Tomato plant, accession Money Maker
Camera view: vertical (180 deg); turntable rotation: 30 degrees
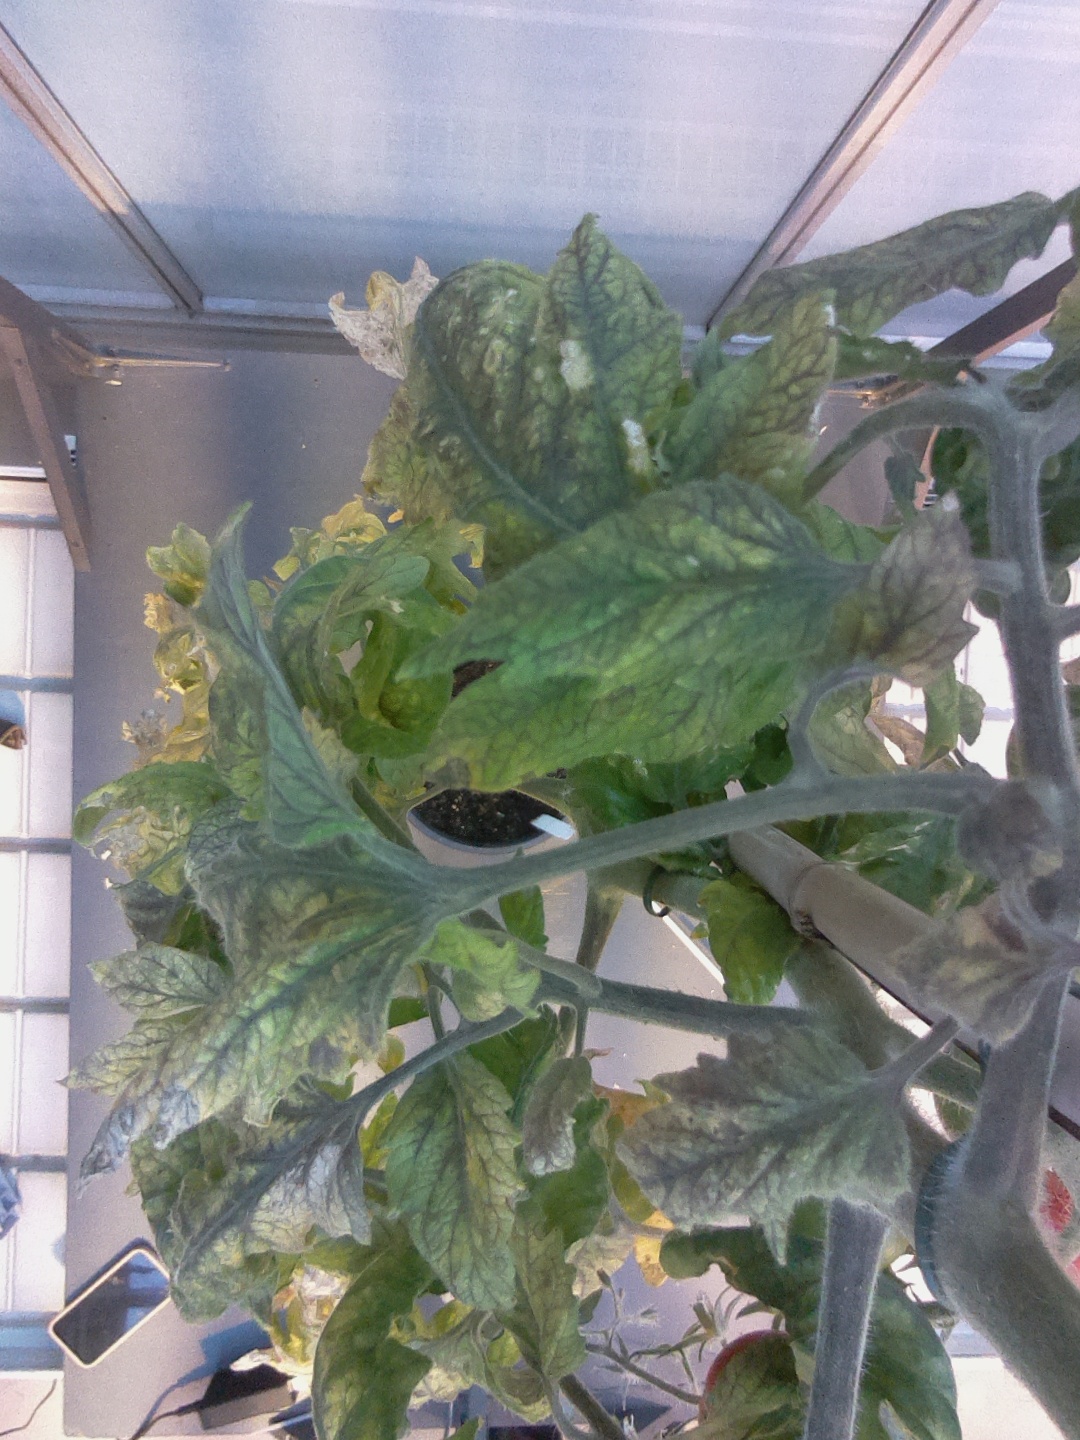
BBCH growth stage 83: 30%-40% of fruits show typical fully ripe color